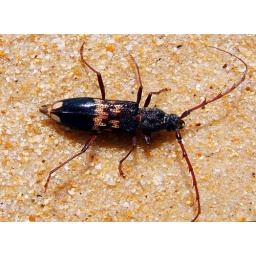
Inhabitant in the sand of the beach. In dunes next to the beach